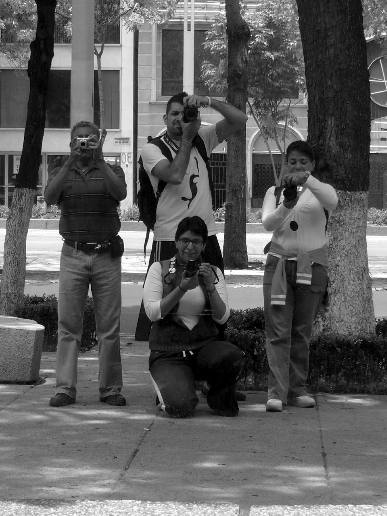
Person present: Yes